Adukkan Entheluppam

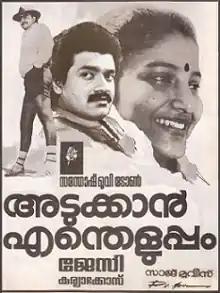
Poster designed by P. N. Menon

Adukkan Entheluppam is a 1986 Indian Malayalam-language film, directed by Jeassy. The film stars Mammootty, Karthika, Shankar and Jose Prakash in lead roles. The film had musical score by Jerry Amaldev.